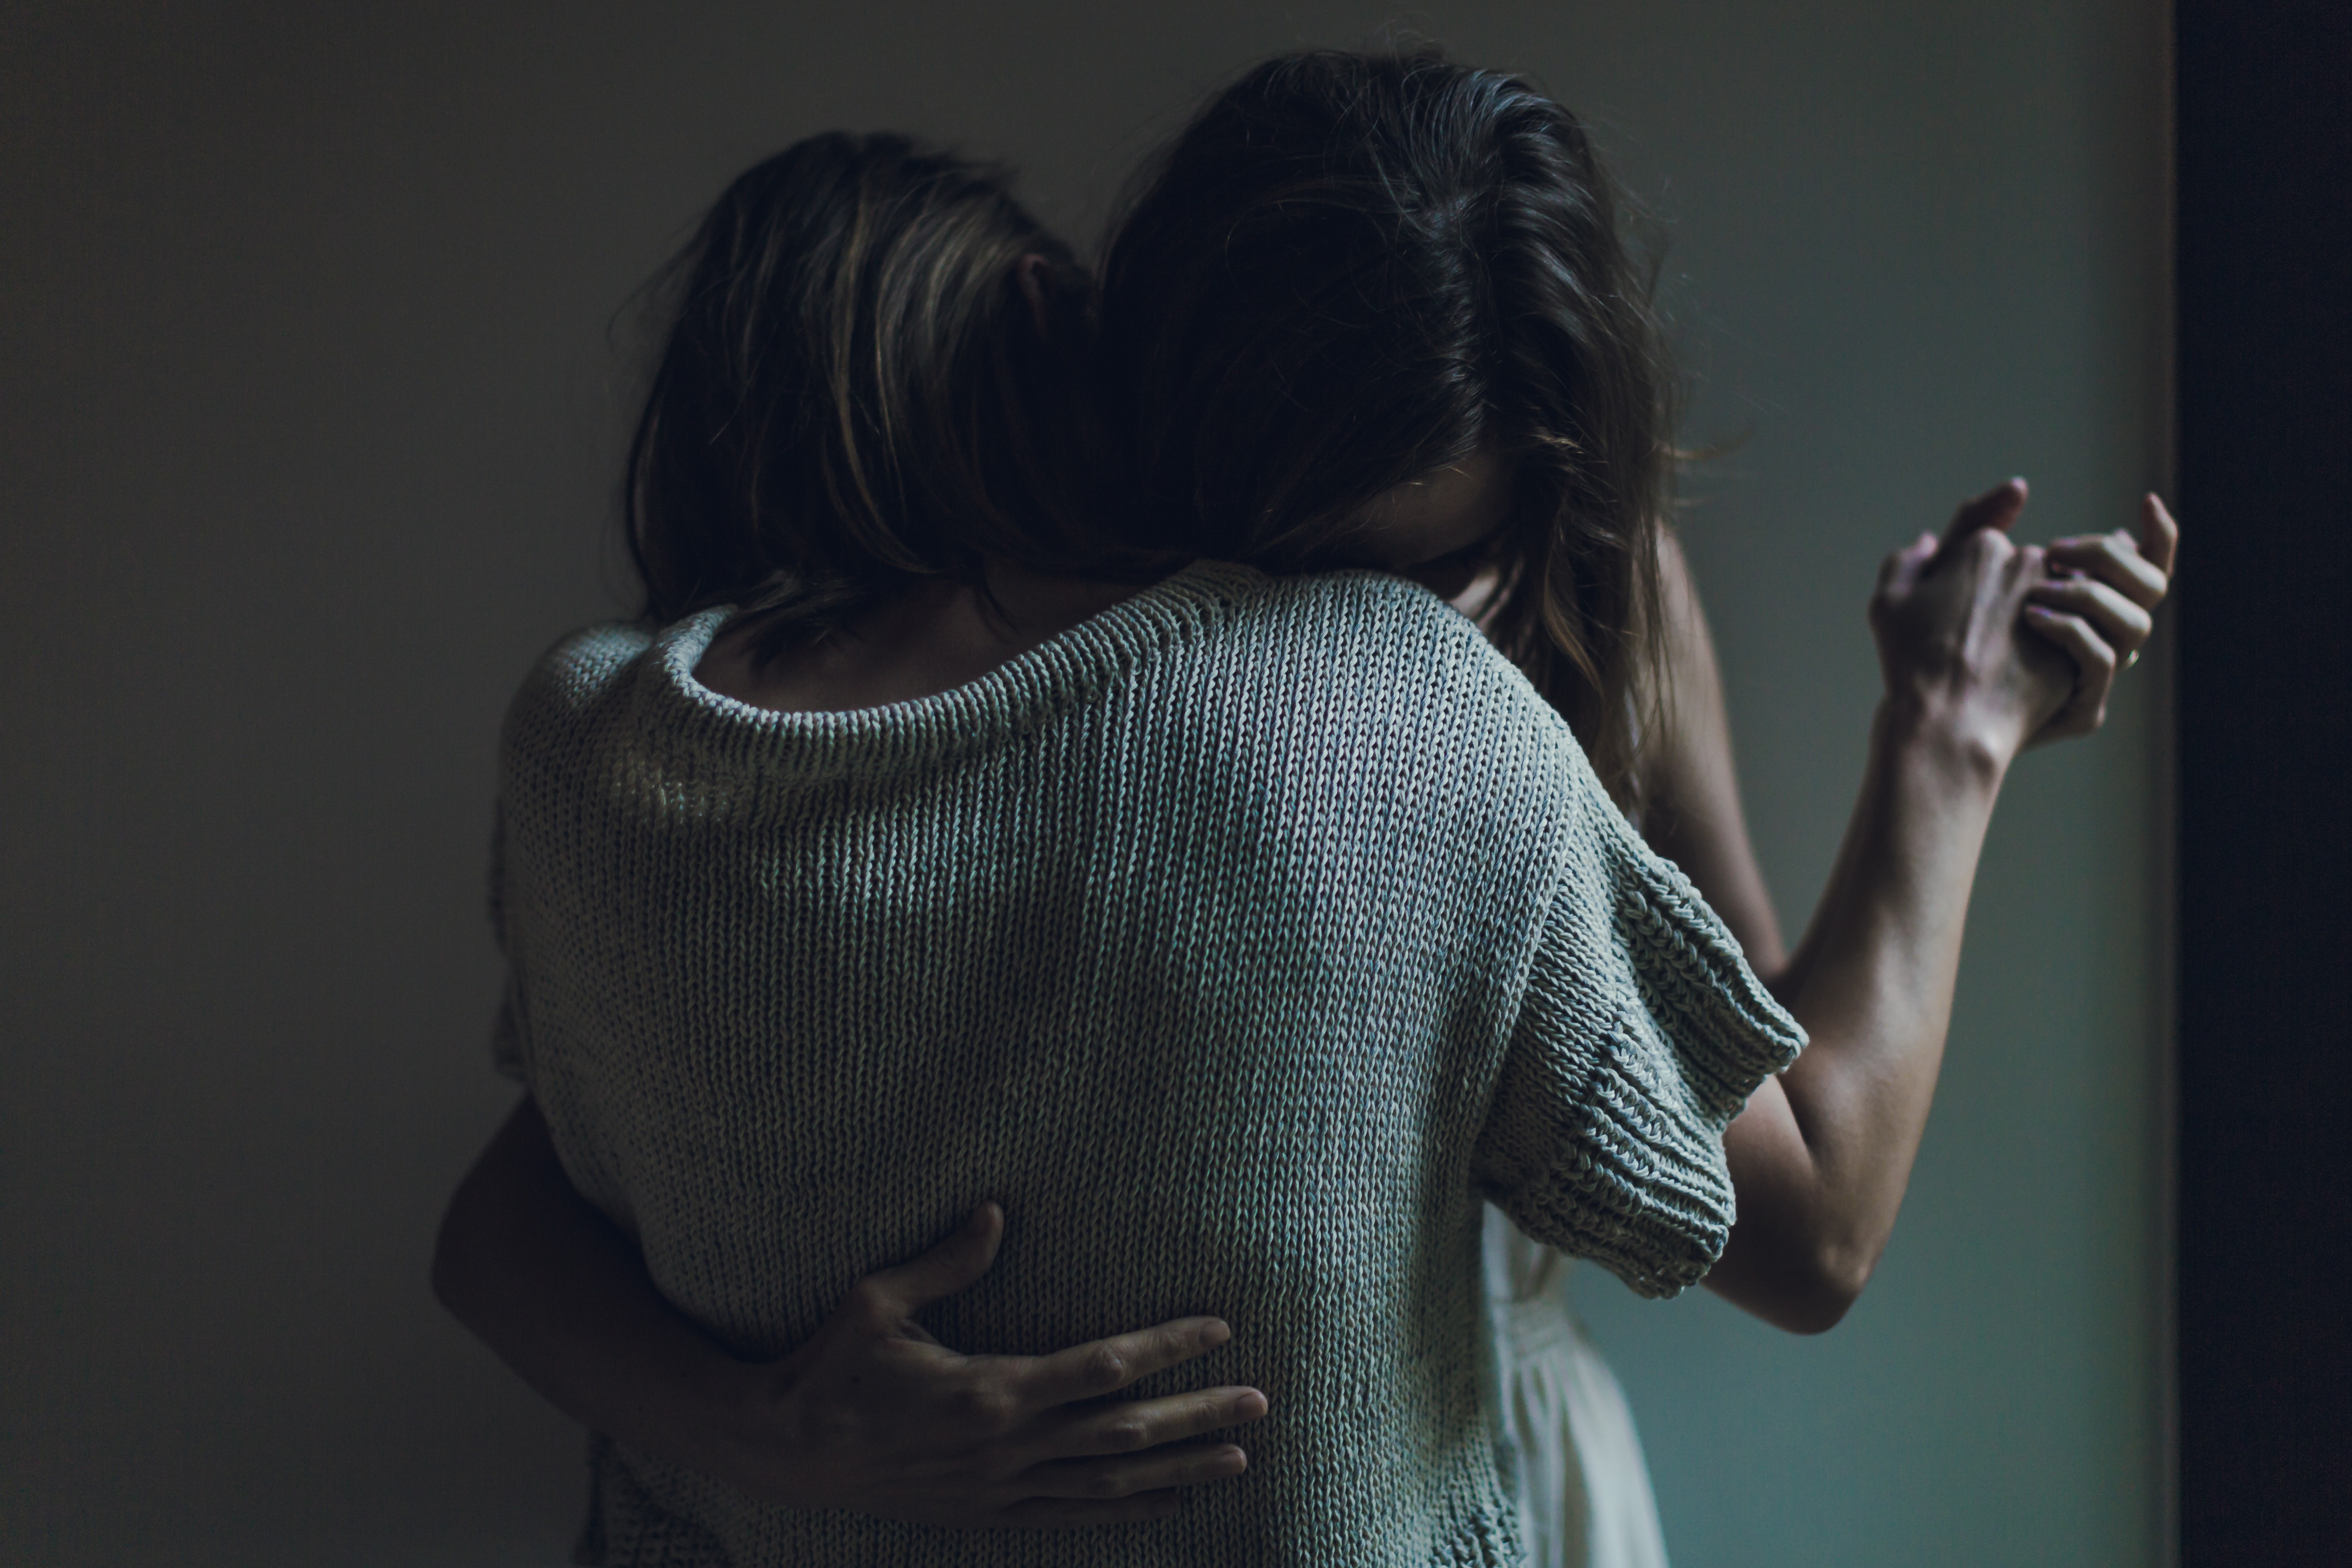
hand, person, photography, fashion, black, singing, photograph, emotion, interaction, photo shoot, human action